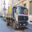
Label: truck